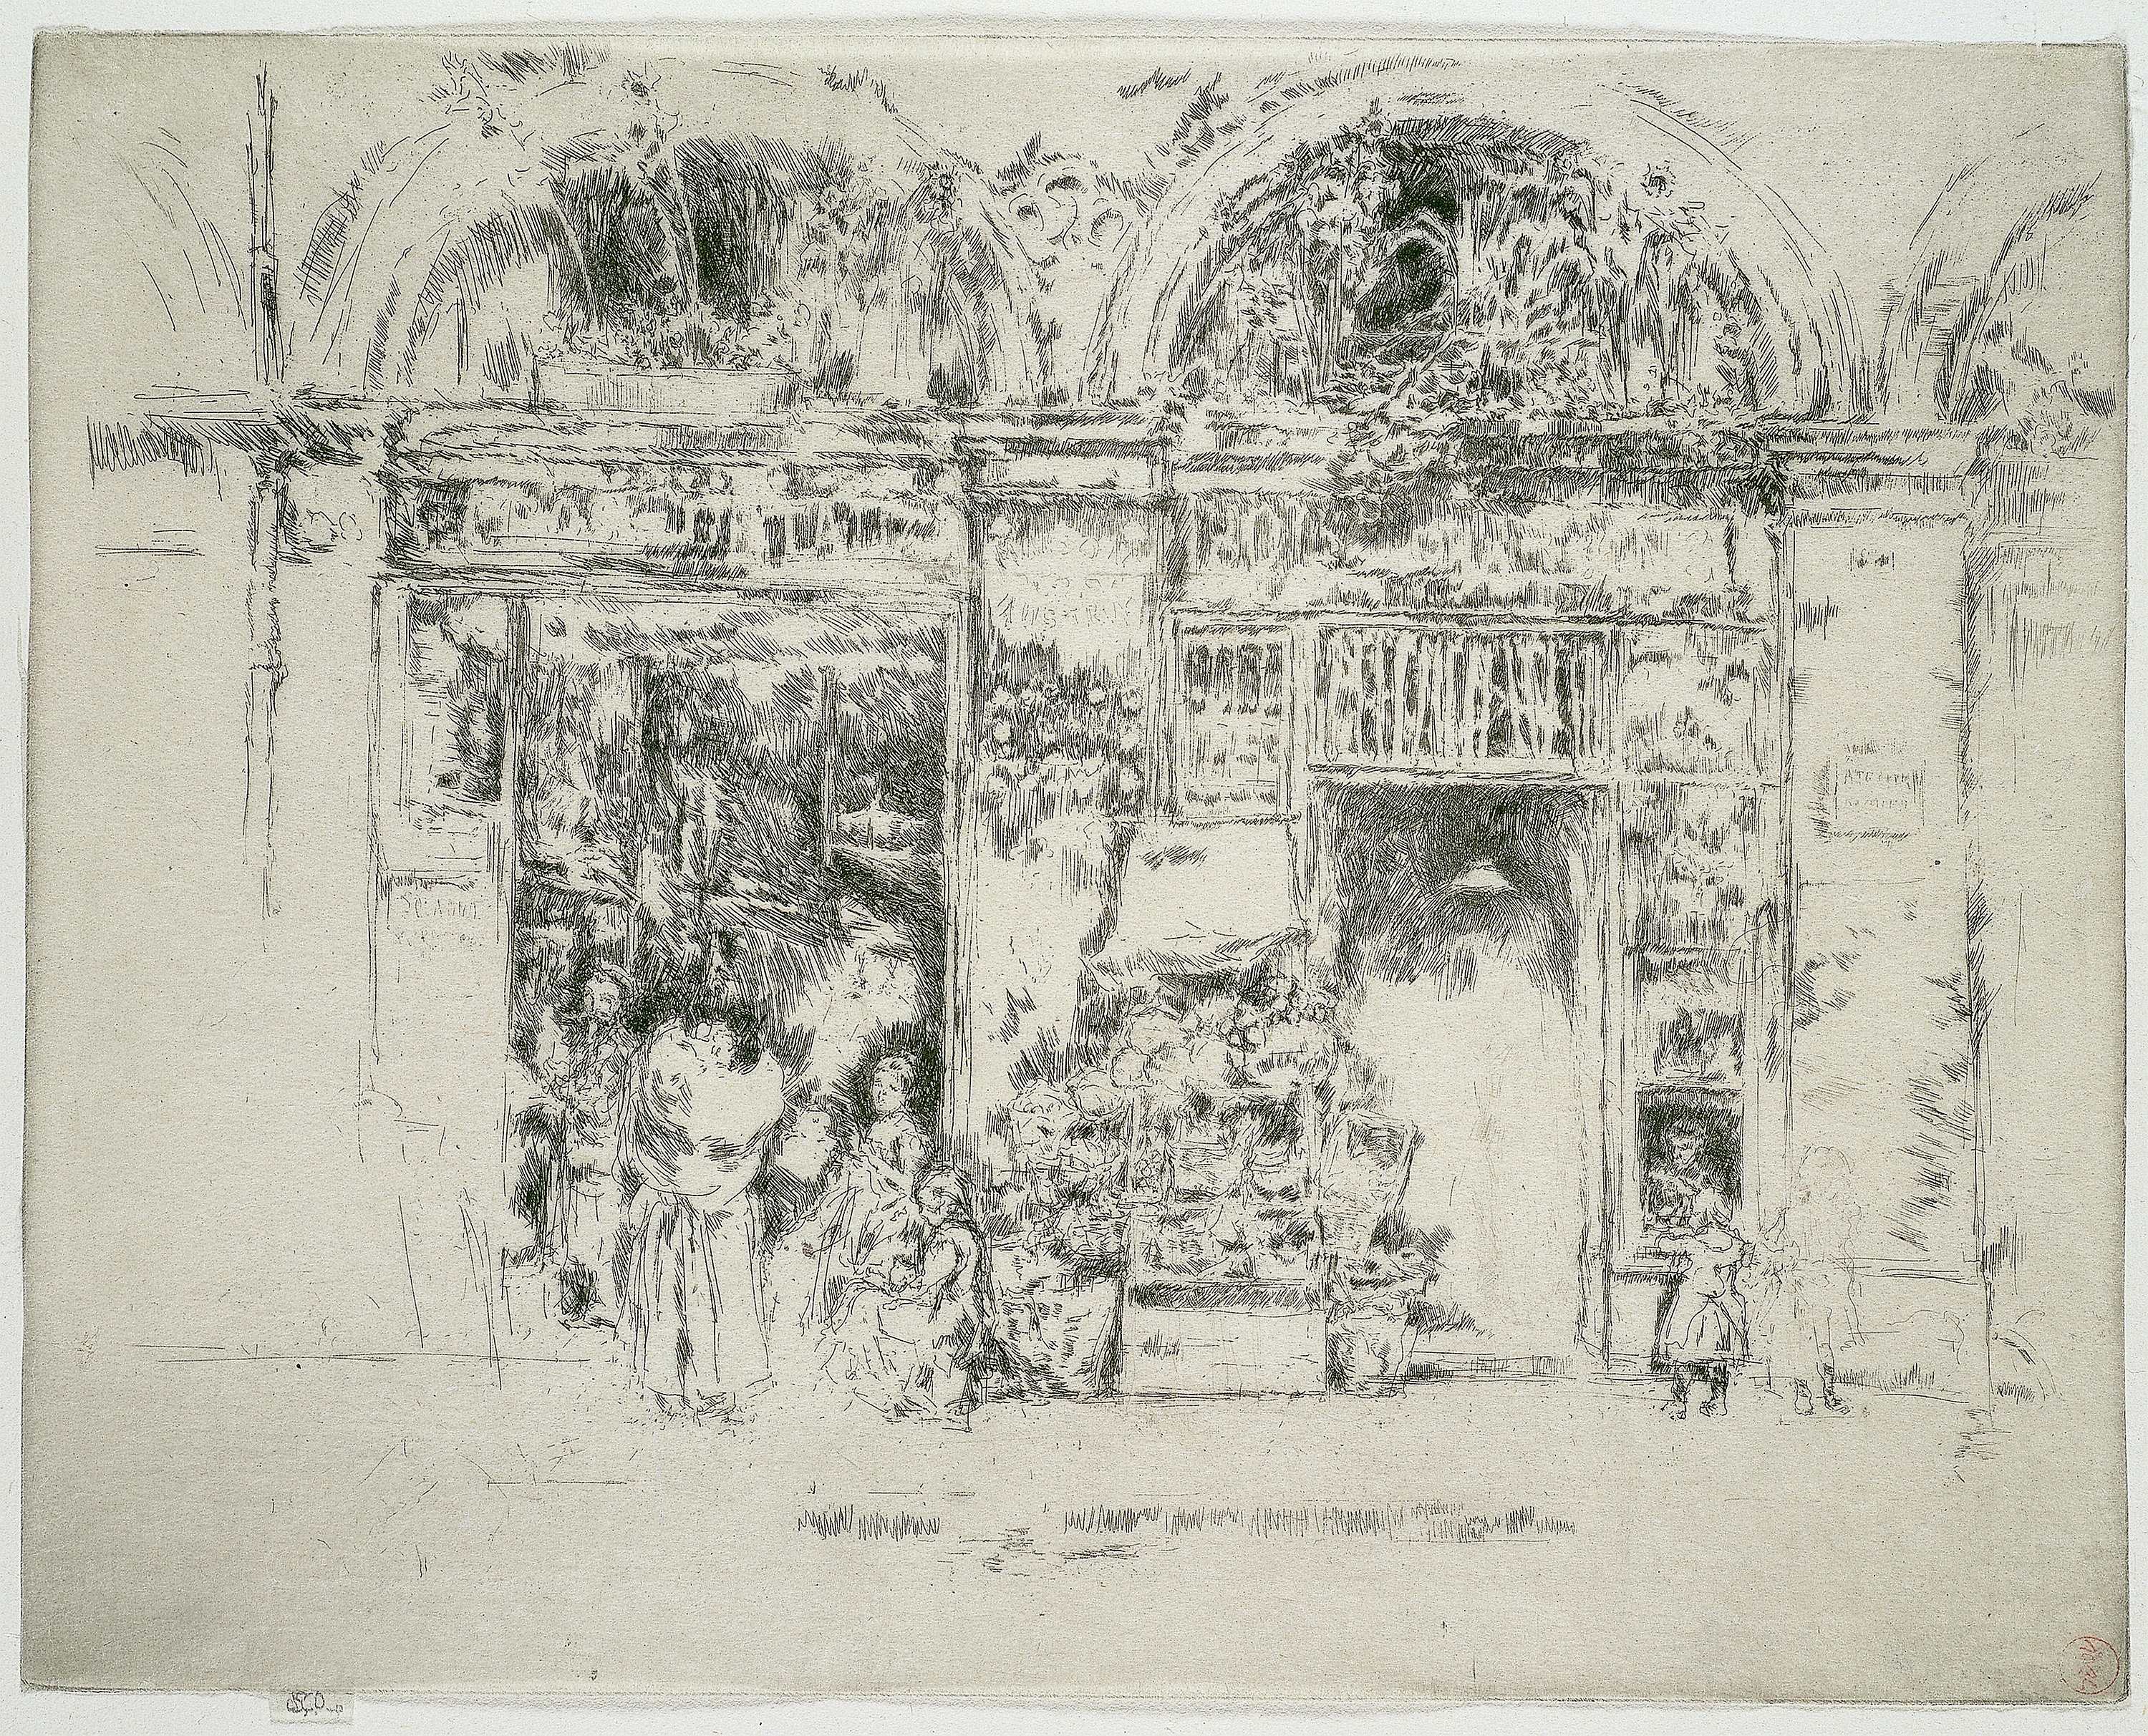
text, history, artwork, drawing, art, arch, sketch, ancient history, picture frame, visual arts